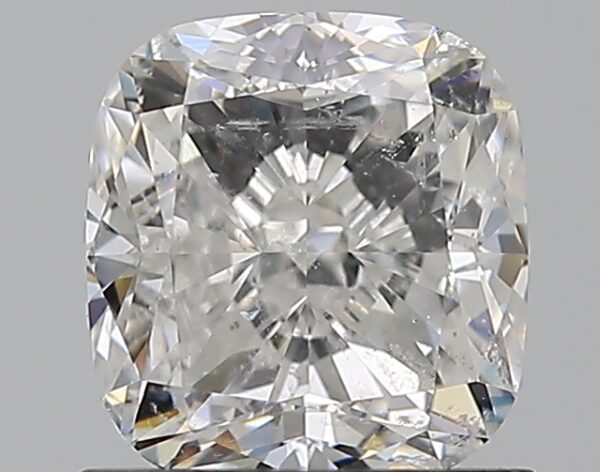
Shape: cushion
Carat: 1.2
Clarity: SI2
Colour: F
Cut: EX
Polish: EX
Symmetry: VG
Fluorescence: N
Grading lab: GIA
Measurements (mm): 6.07 x 5.65 x 3.94